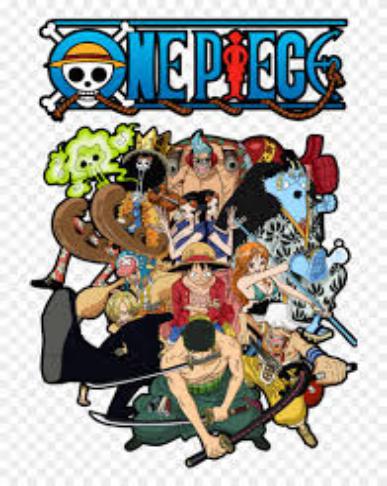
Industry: Leisure